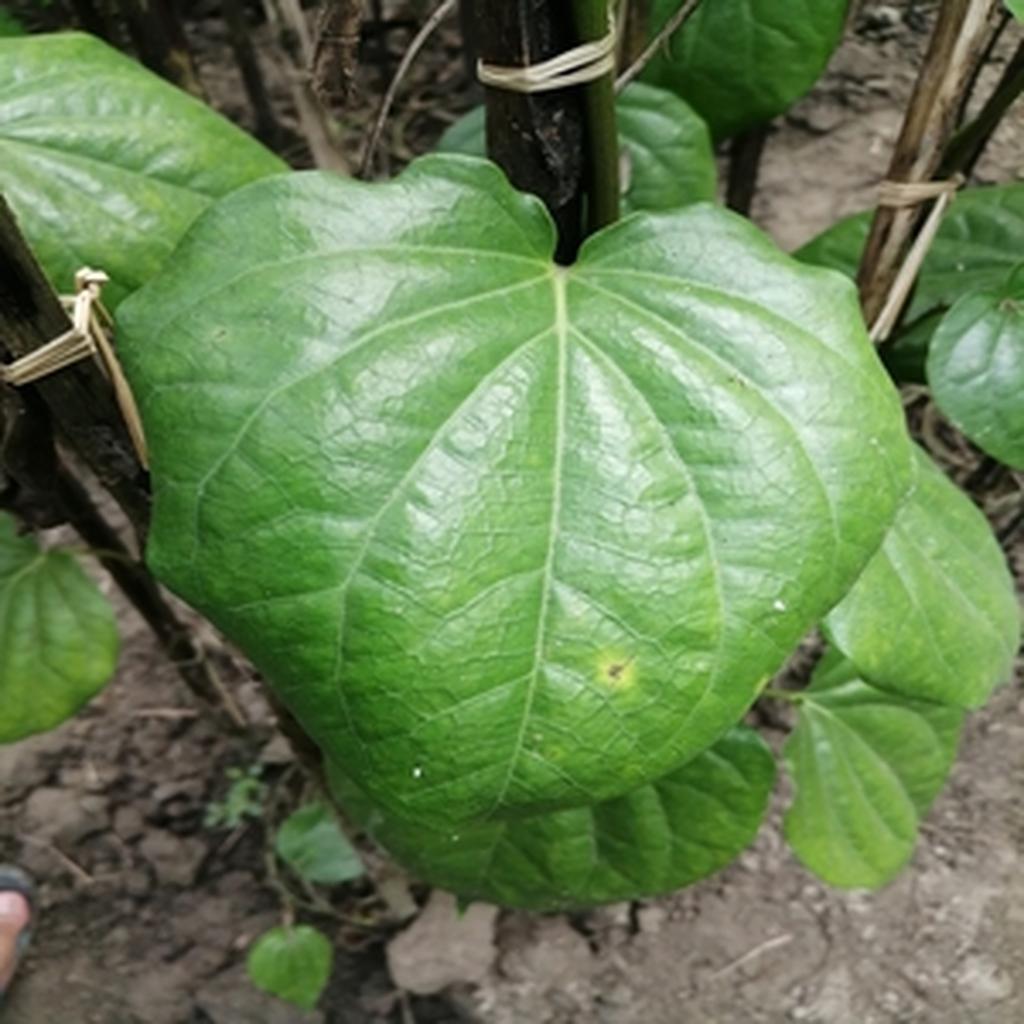
Label: Leaf_Rot